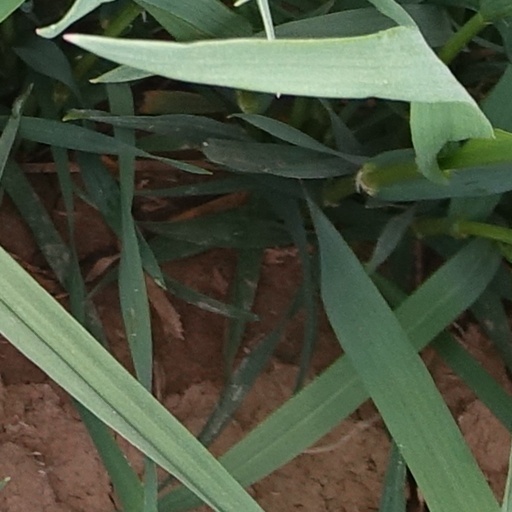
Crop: wheat